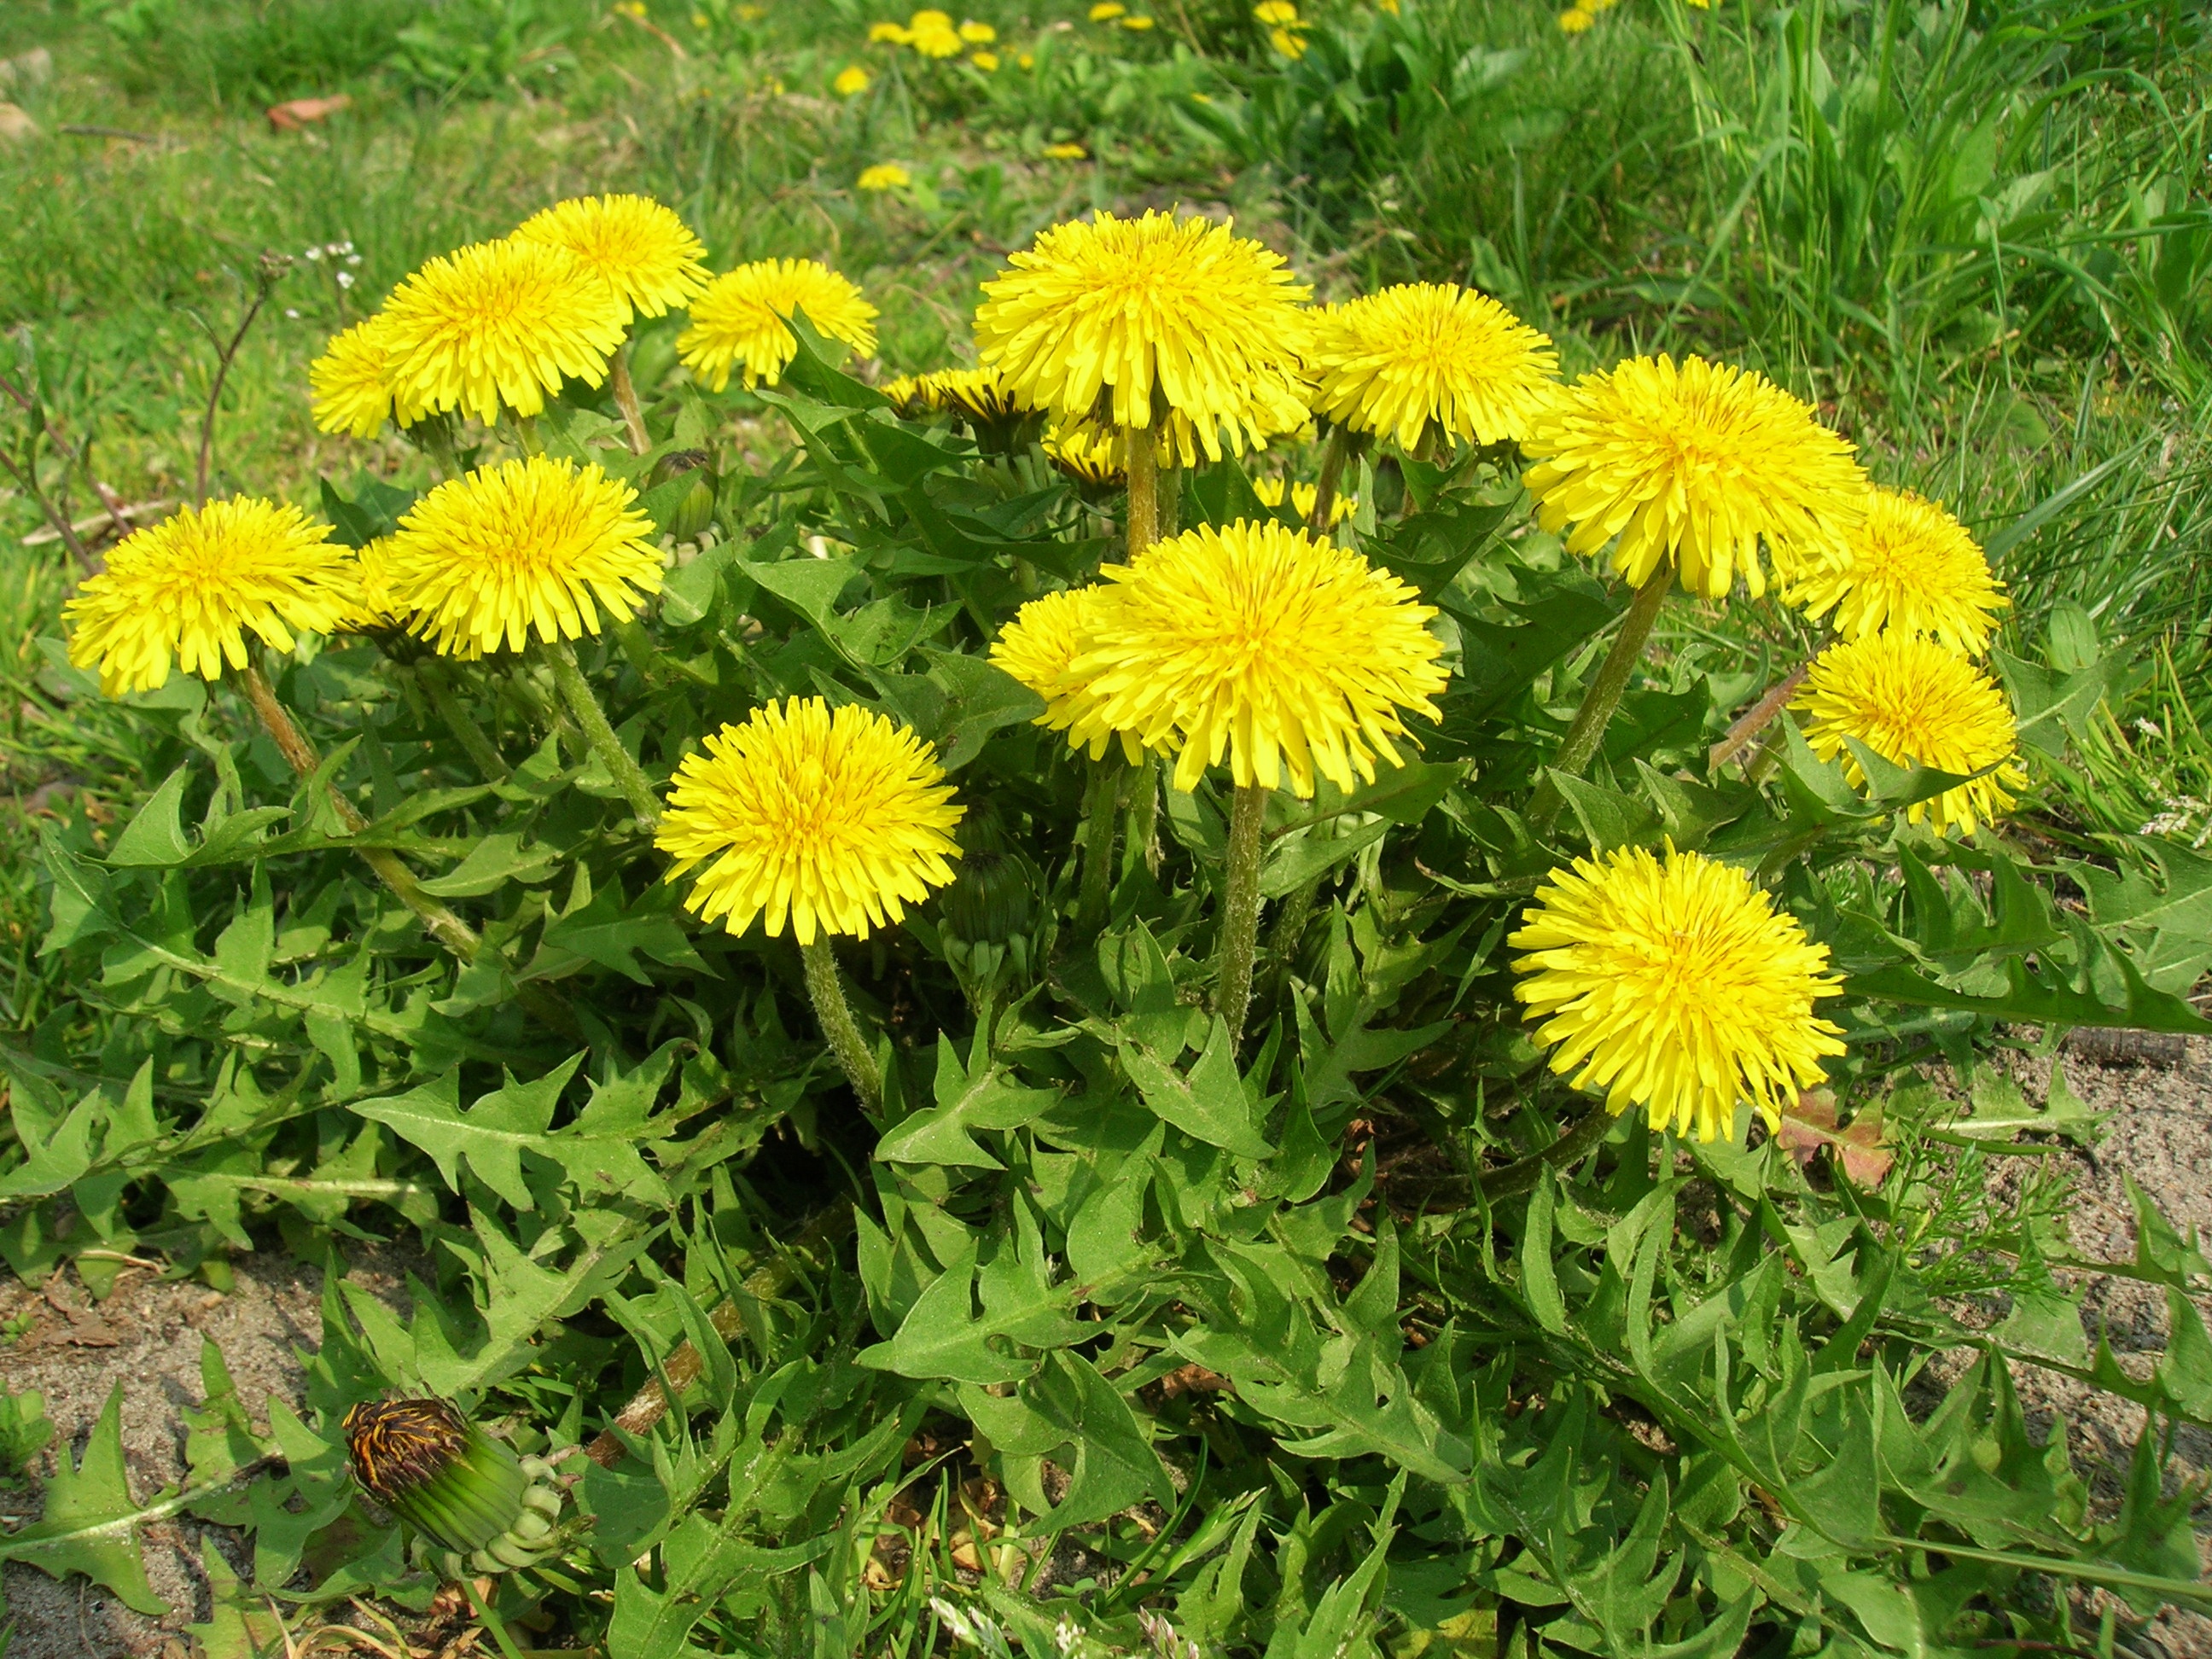
nature, plant, field, dandelion, flower, spring, botany, may, tansy, greens, flowering plant, daisy family, asterales, annual plant, land plant, chrysanths, sow thistles